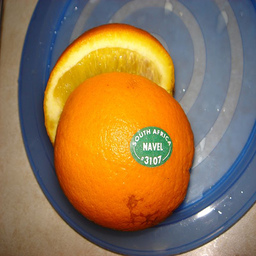
Label: peels